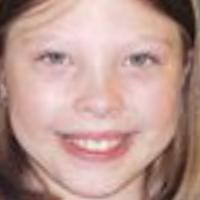
Age group: age 11-20